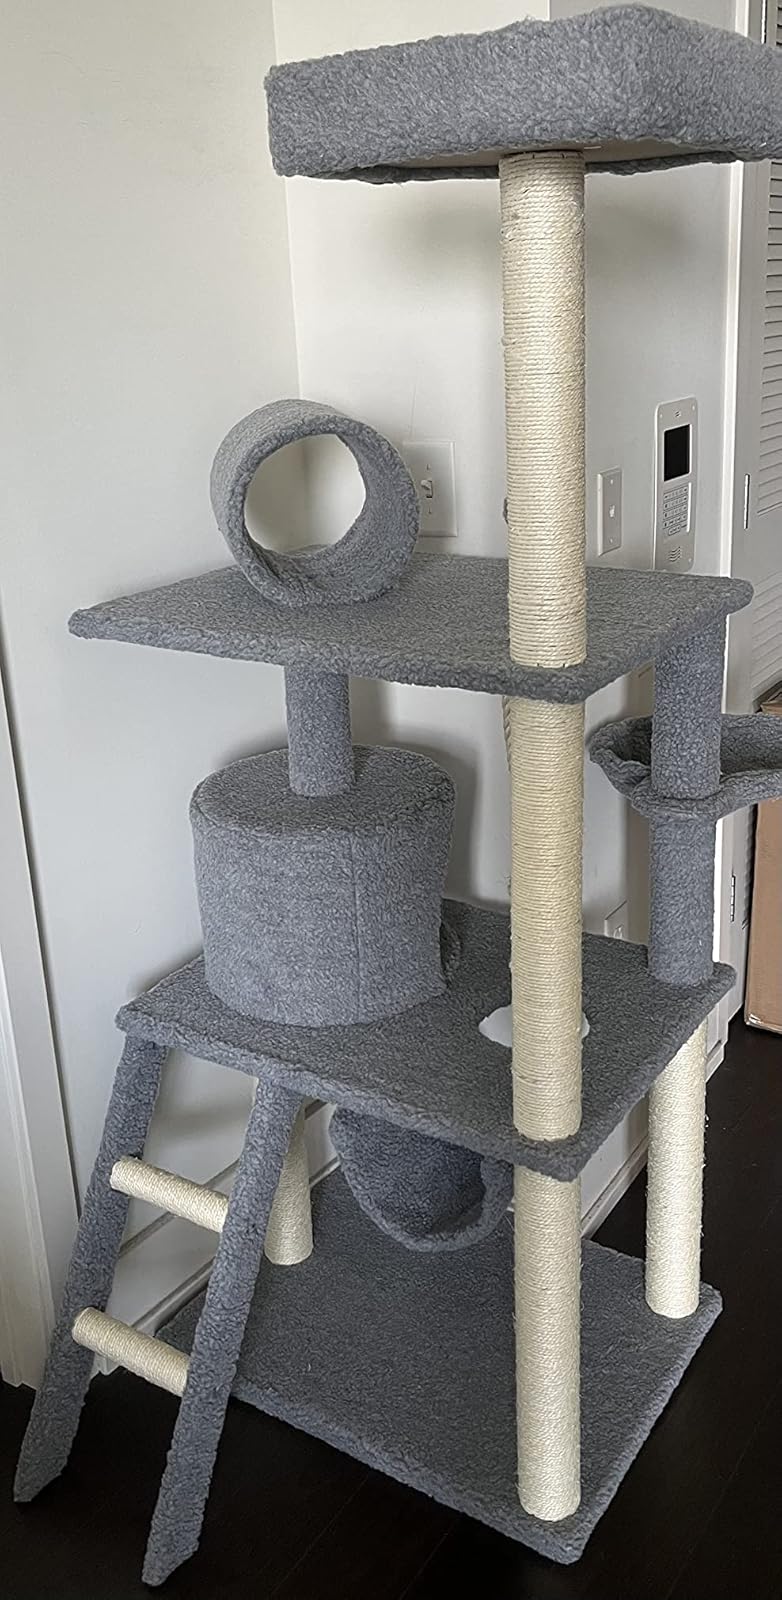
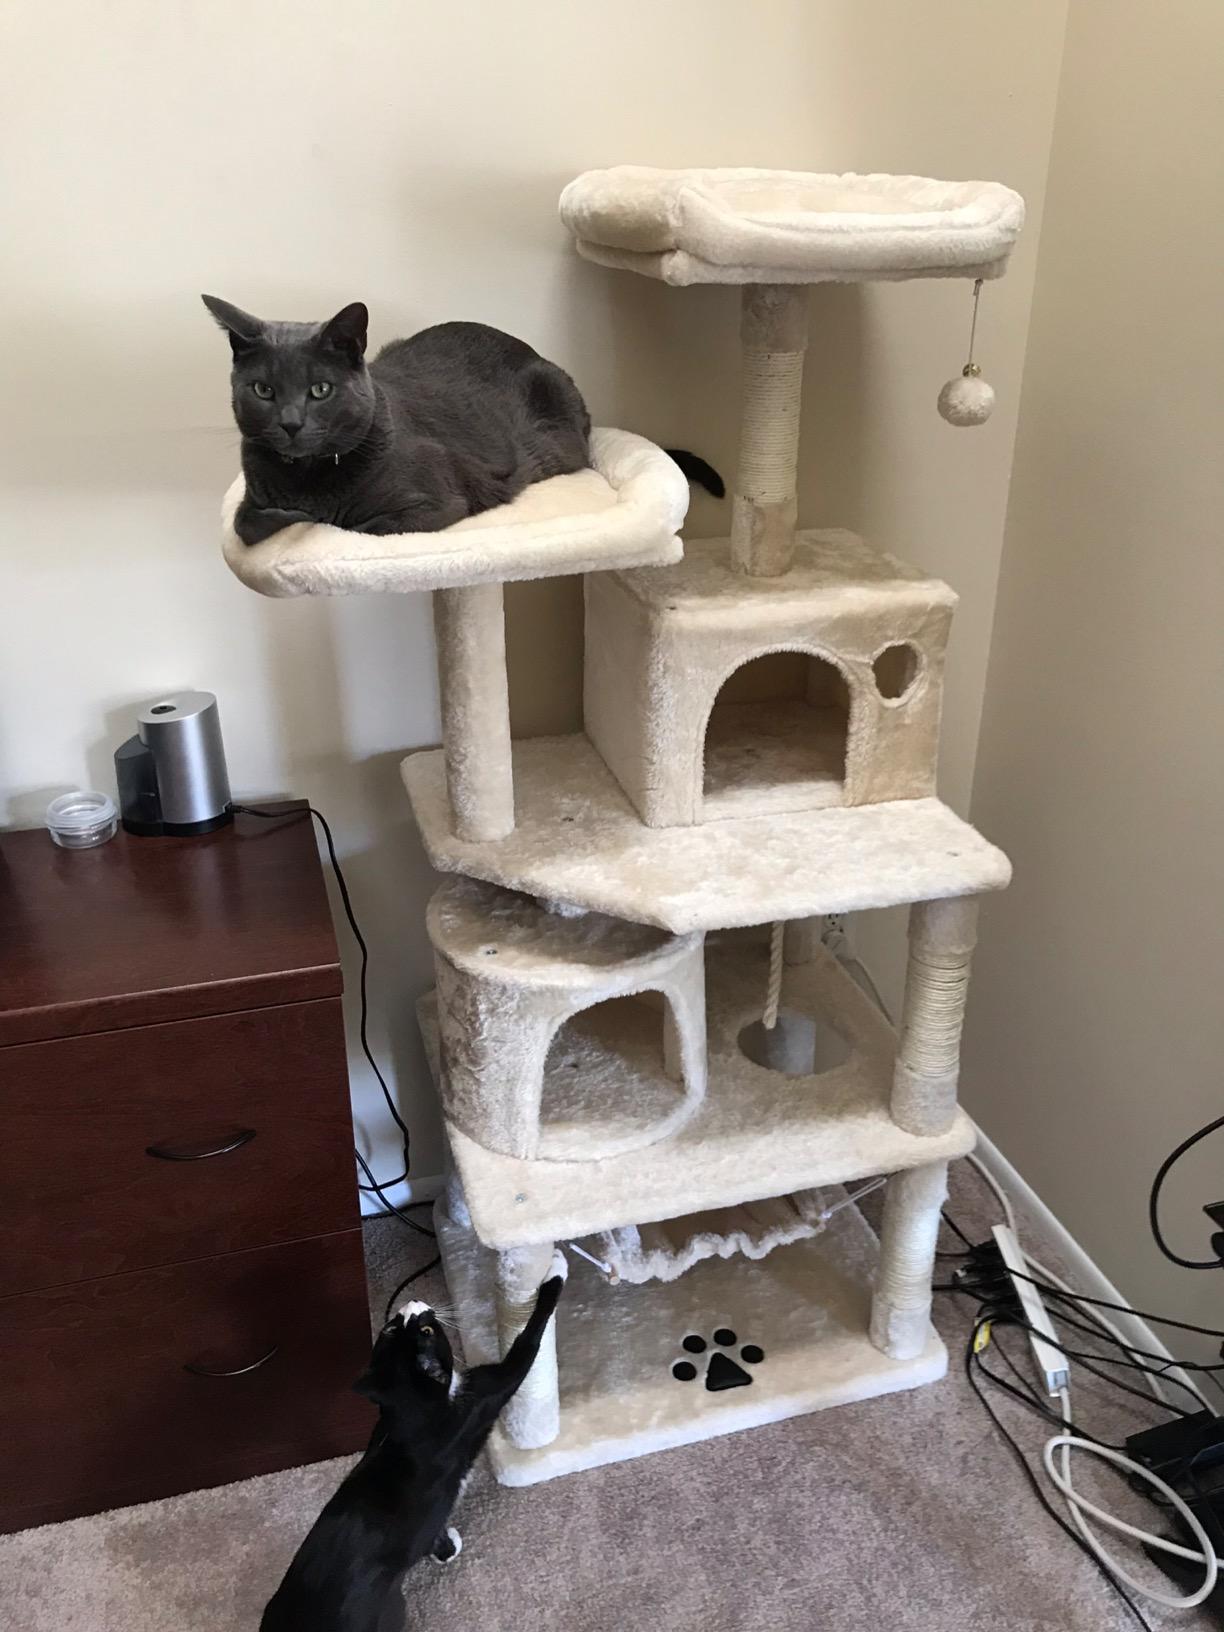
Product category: items_cat tree
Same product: no